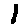
Label: 1